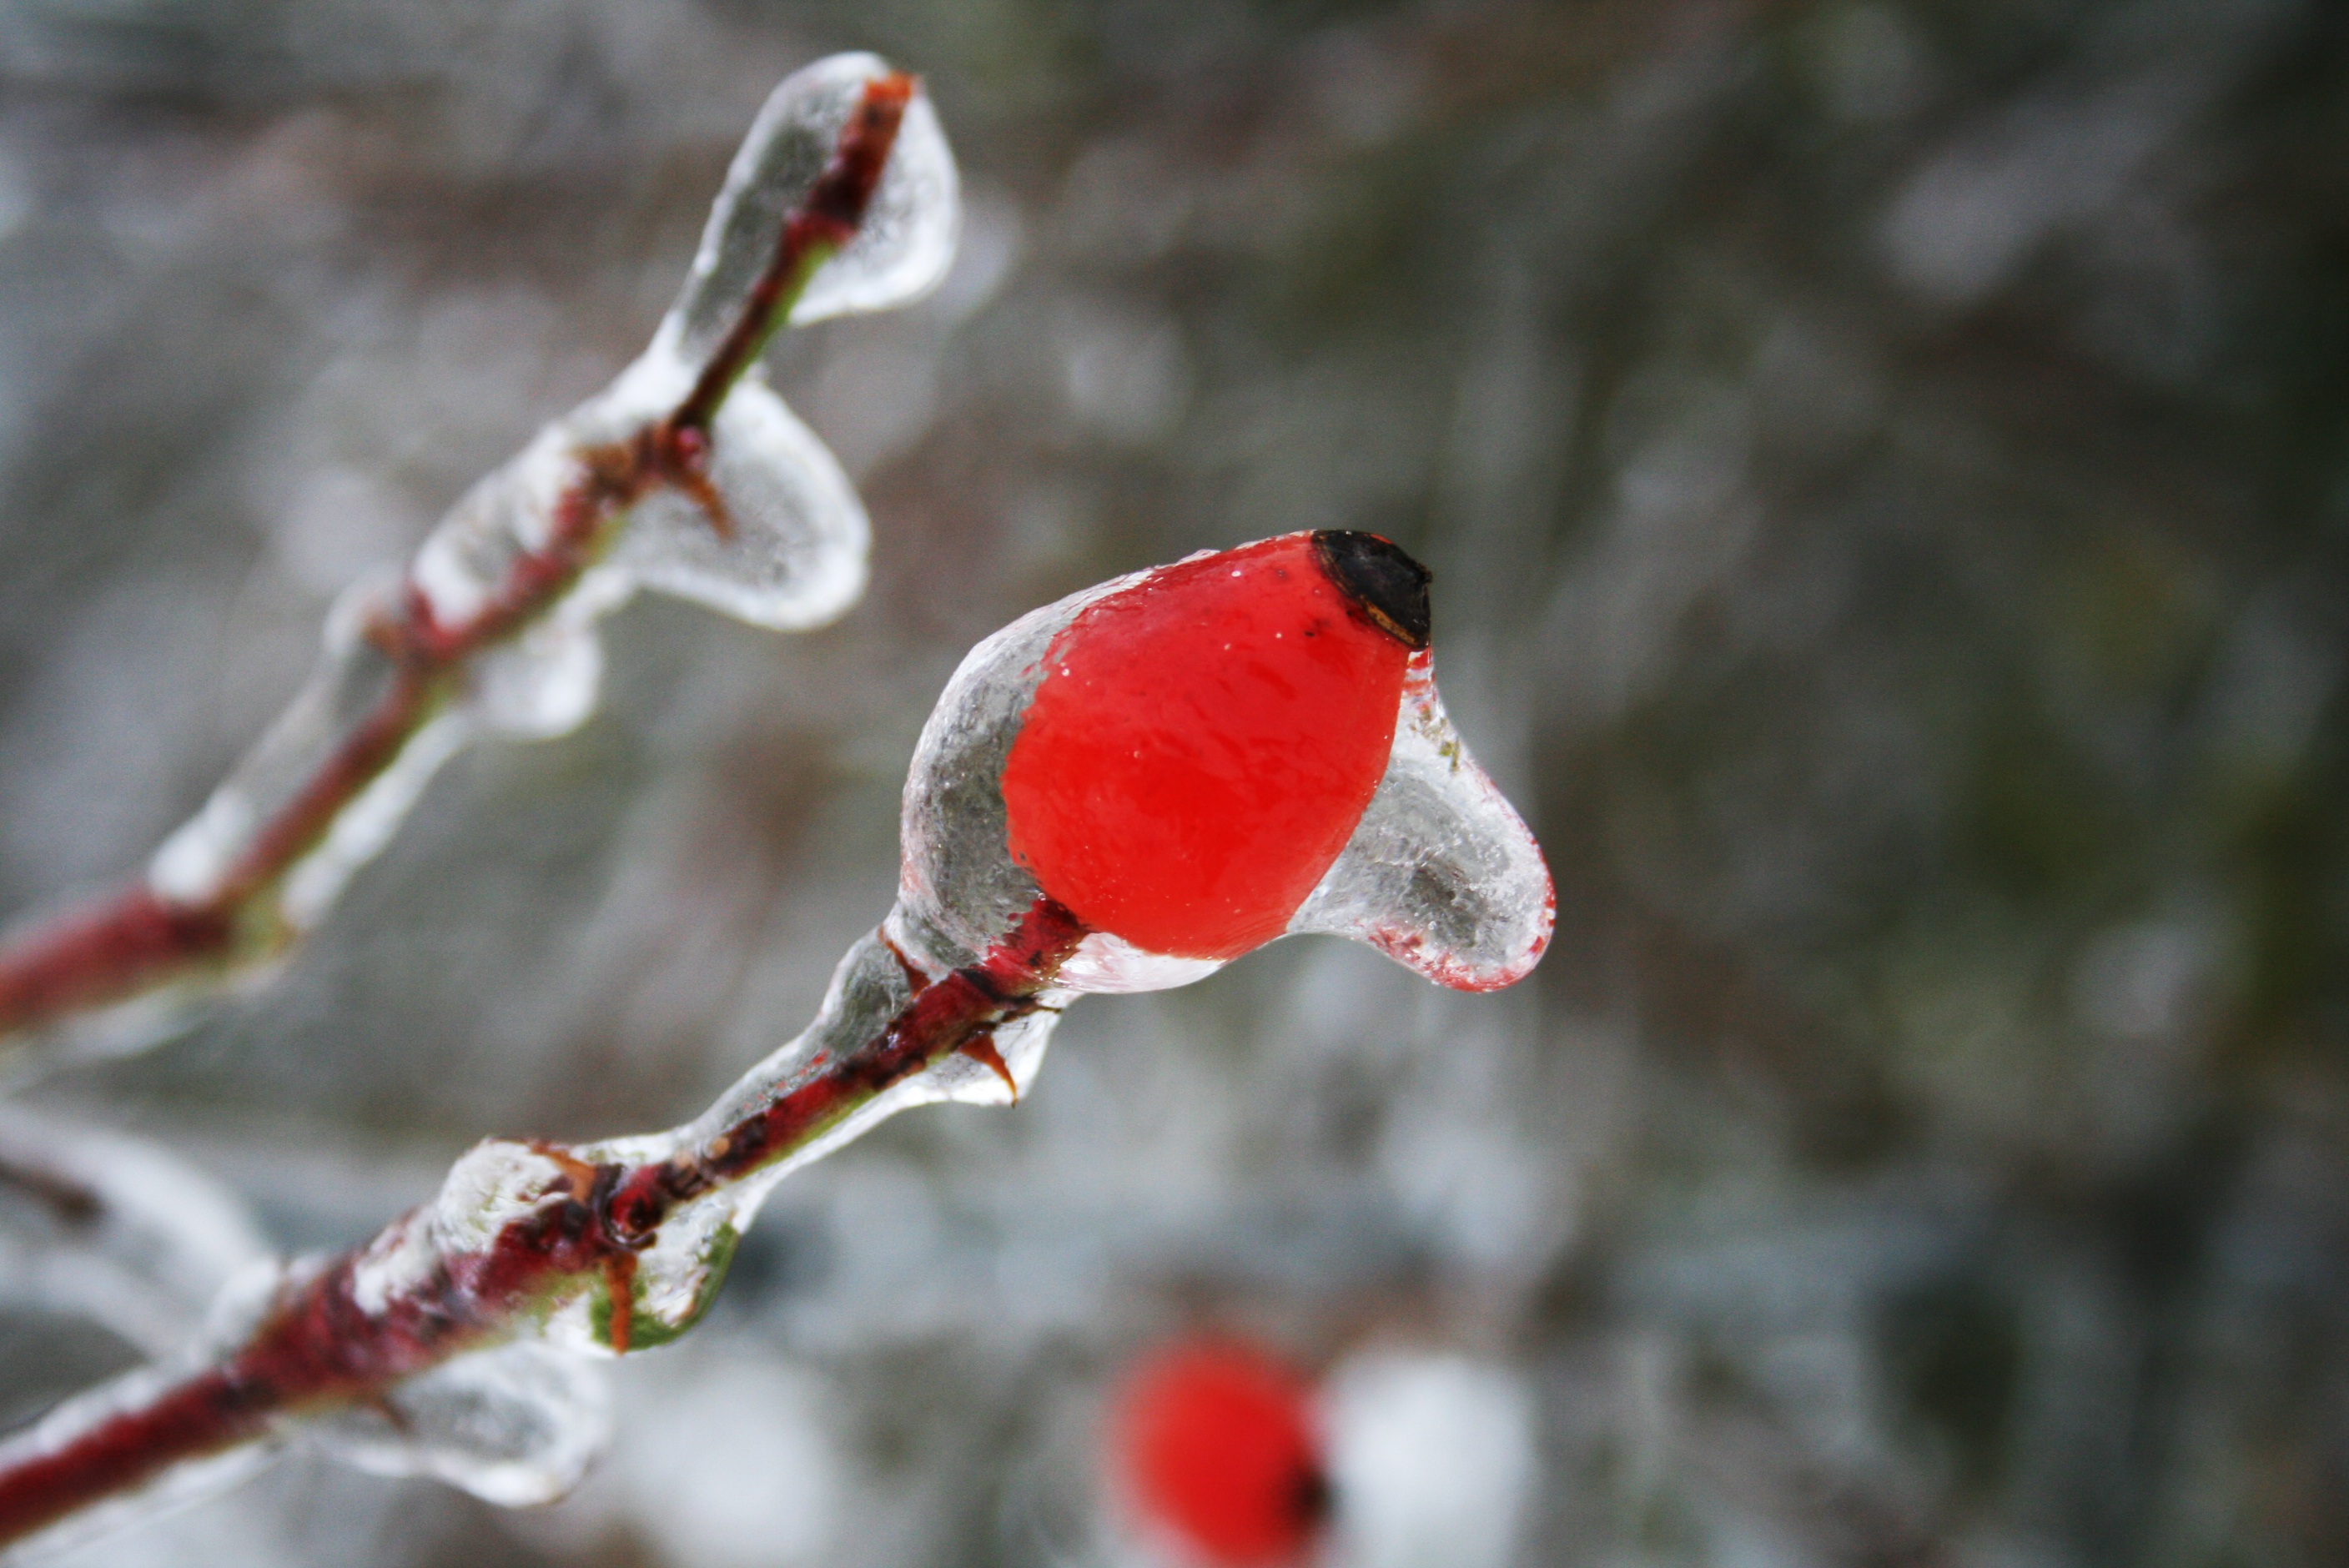
nature, branch, blossom, snow, winter, plant, leaf, flower, petal, frost, ice, food, spring, red, produce, flora, season, twig, close up, iced, bud, rose hip, macro photography, freezing rain, plant stem